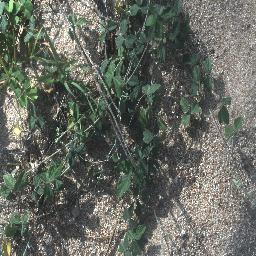
Label: negative